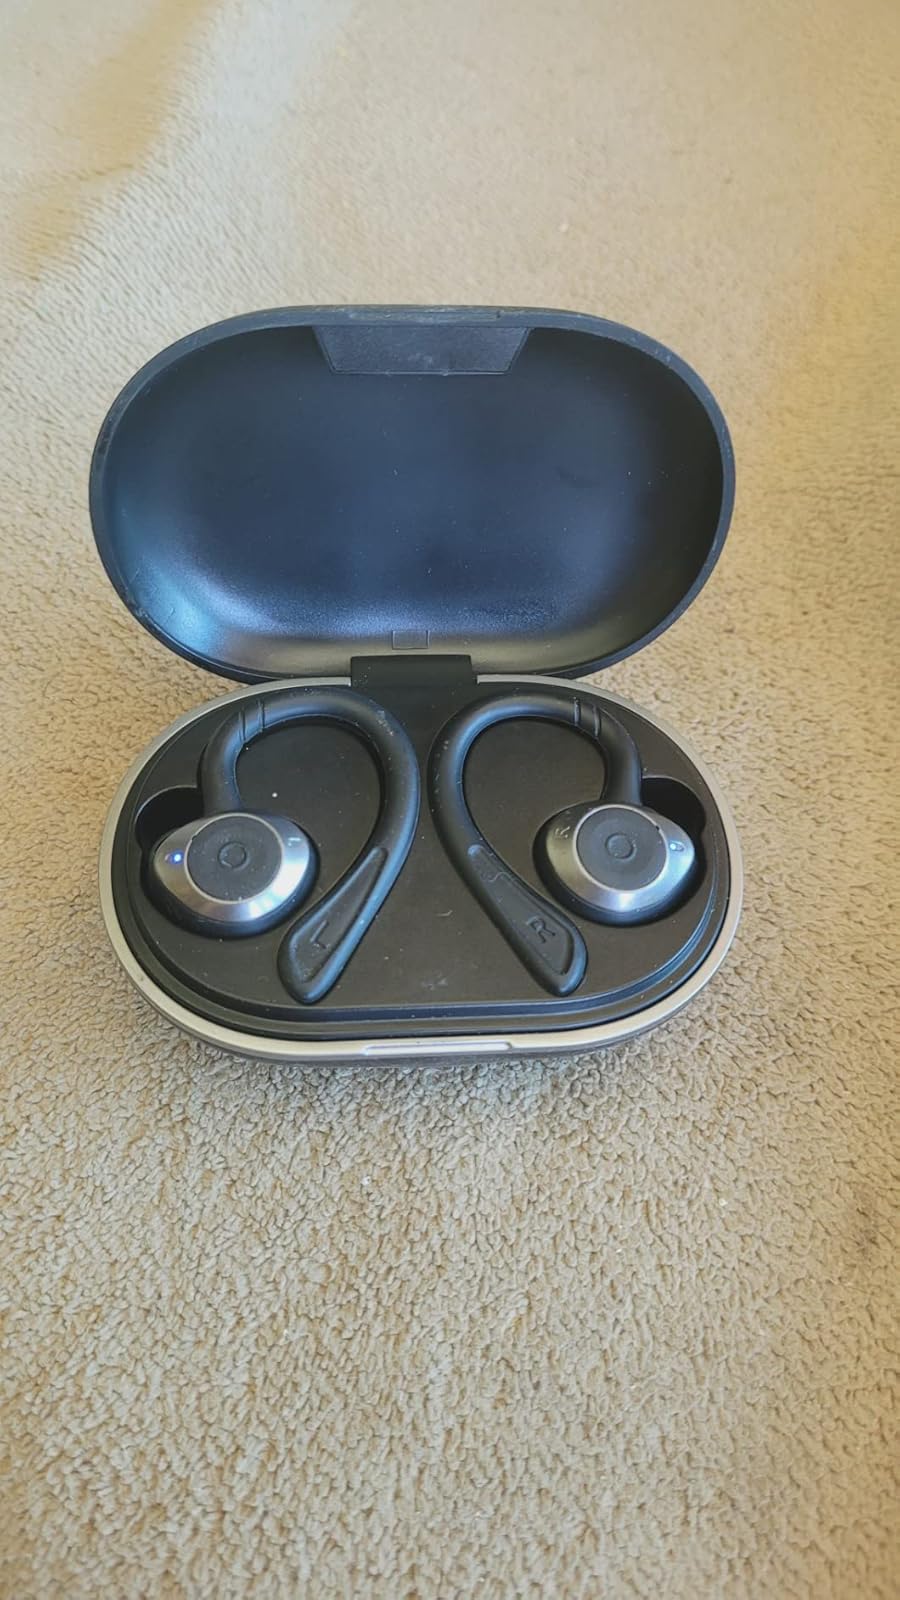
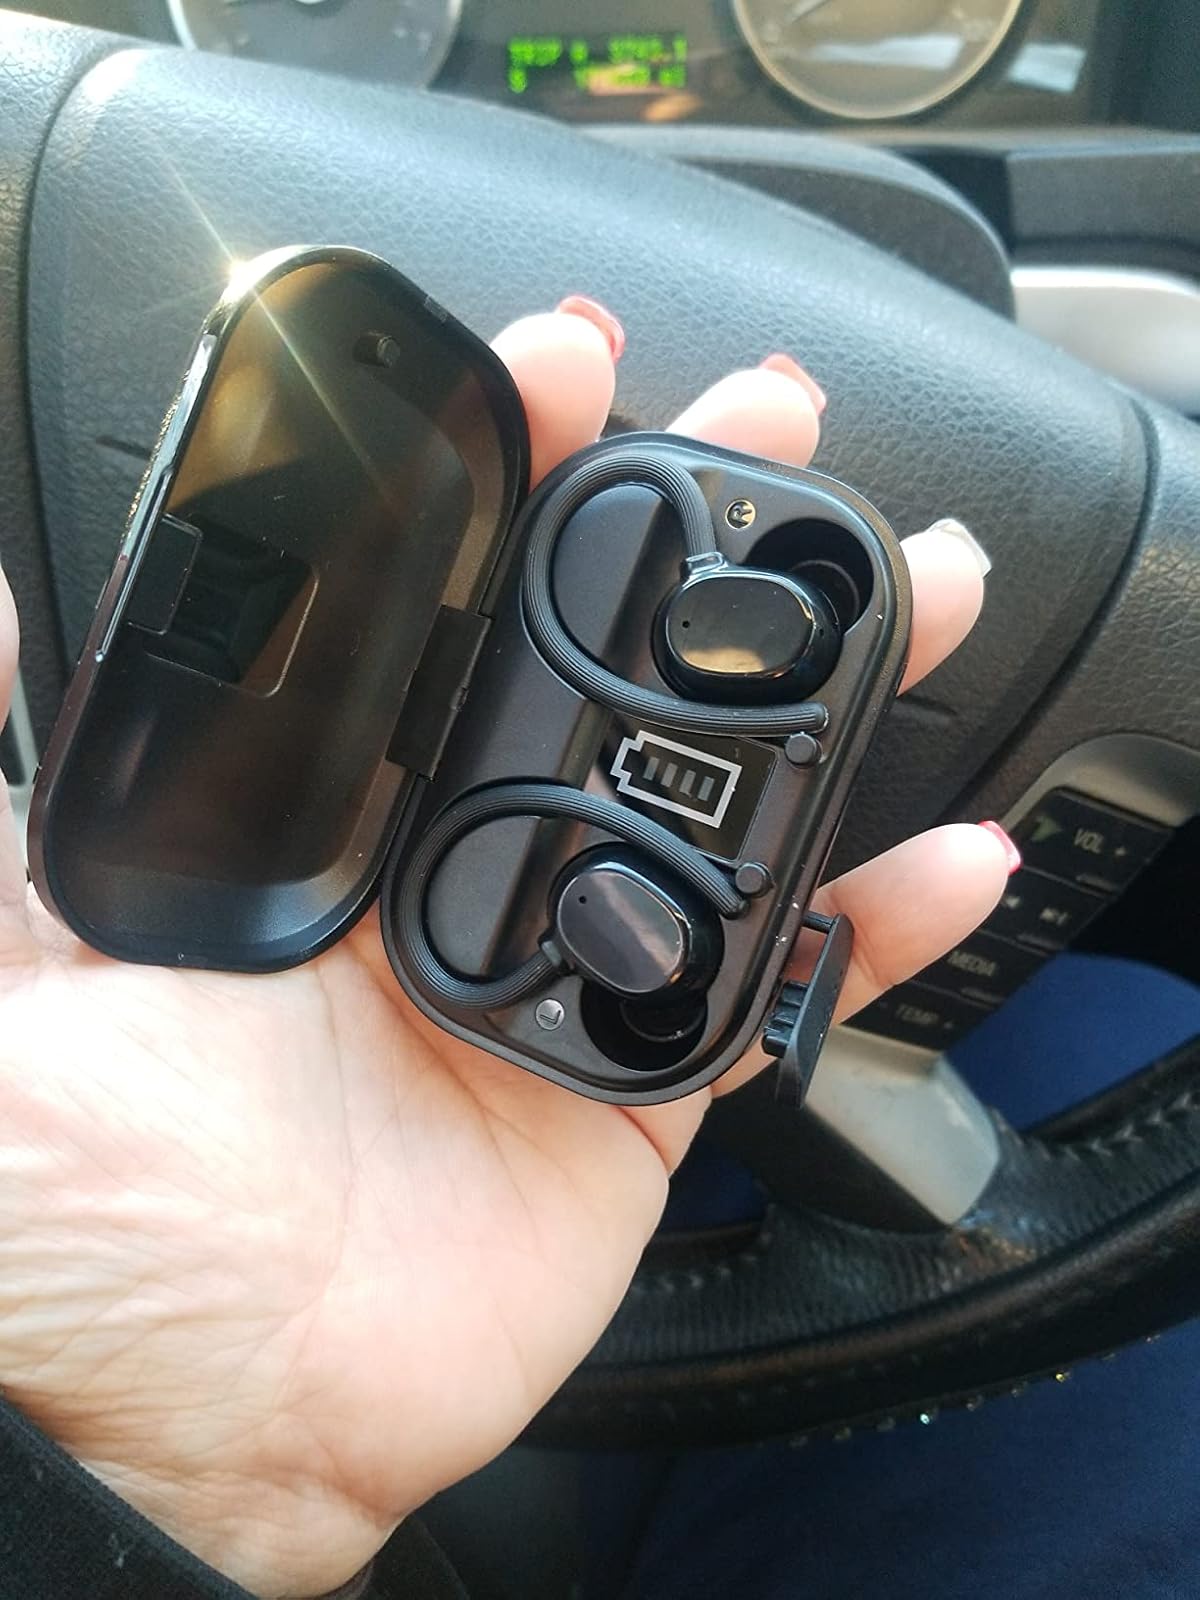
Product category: earbuds
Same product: no